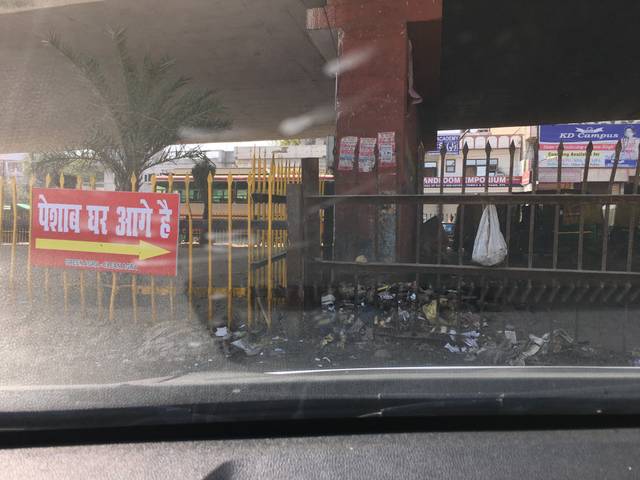
Region: India
Coordinates: 27.211, 78.006